Answer in natural language. Is dark wooden countertop island (highlighted by a red box) further away or in front of stainless steel fridge with blue design (highlighted by a blue box)? Choose between the following options: further away or in front
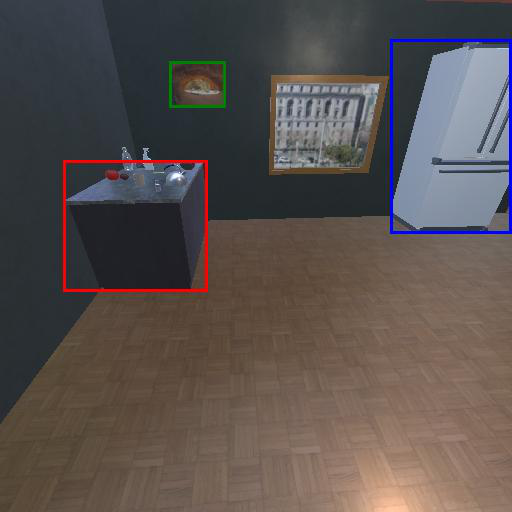
<answer>in front</answer>